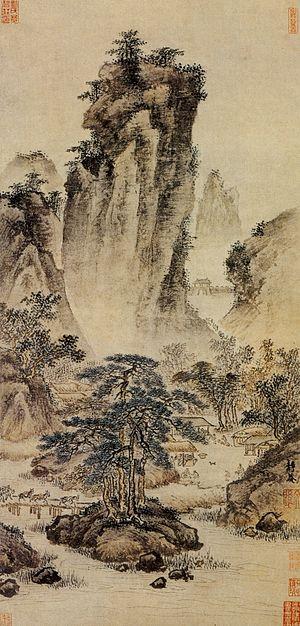
Dai Jin ou Tai Tsin ou Tai Chin, surnom : Wenjin, noms de pinceau : Jingan et Yuquan Sharen, né vers 1388 à Qiantang, mort en 1462, est un peintre de genre et paysages animés de la dynastie Ming.